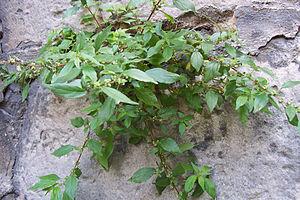
Parietaria judaica est une espèce de plante herbacée vivace de la famille des Urticaceae.